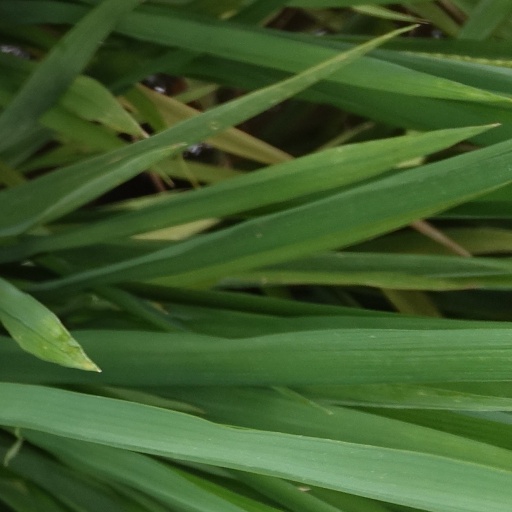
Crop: rice